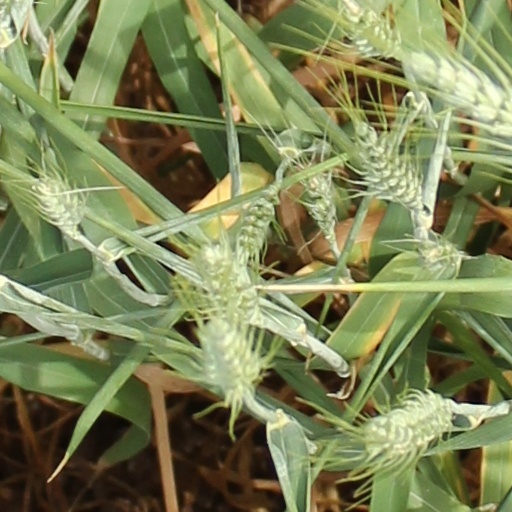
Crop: wheat